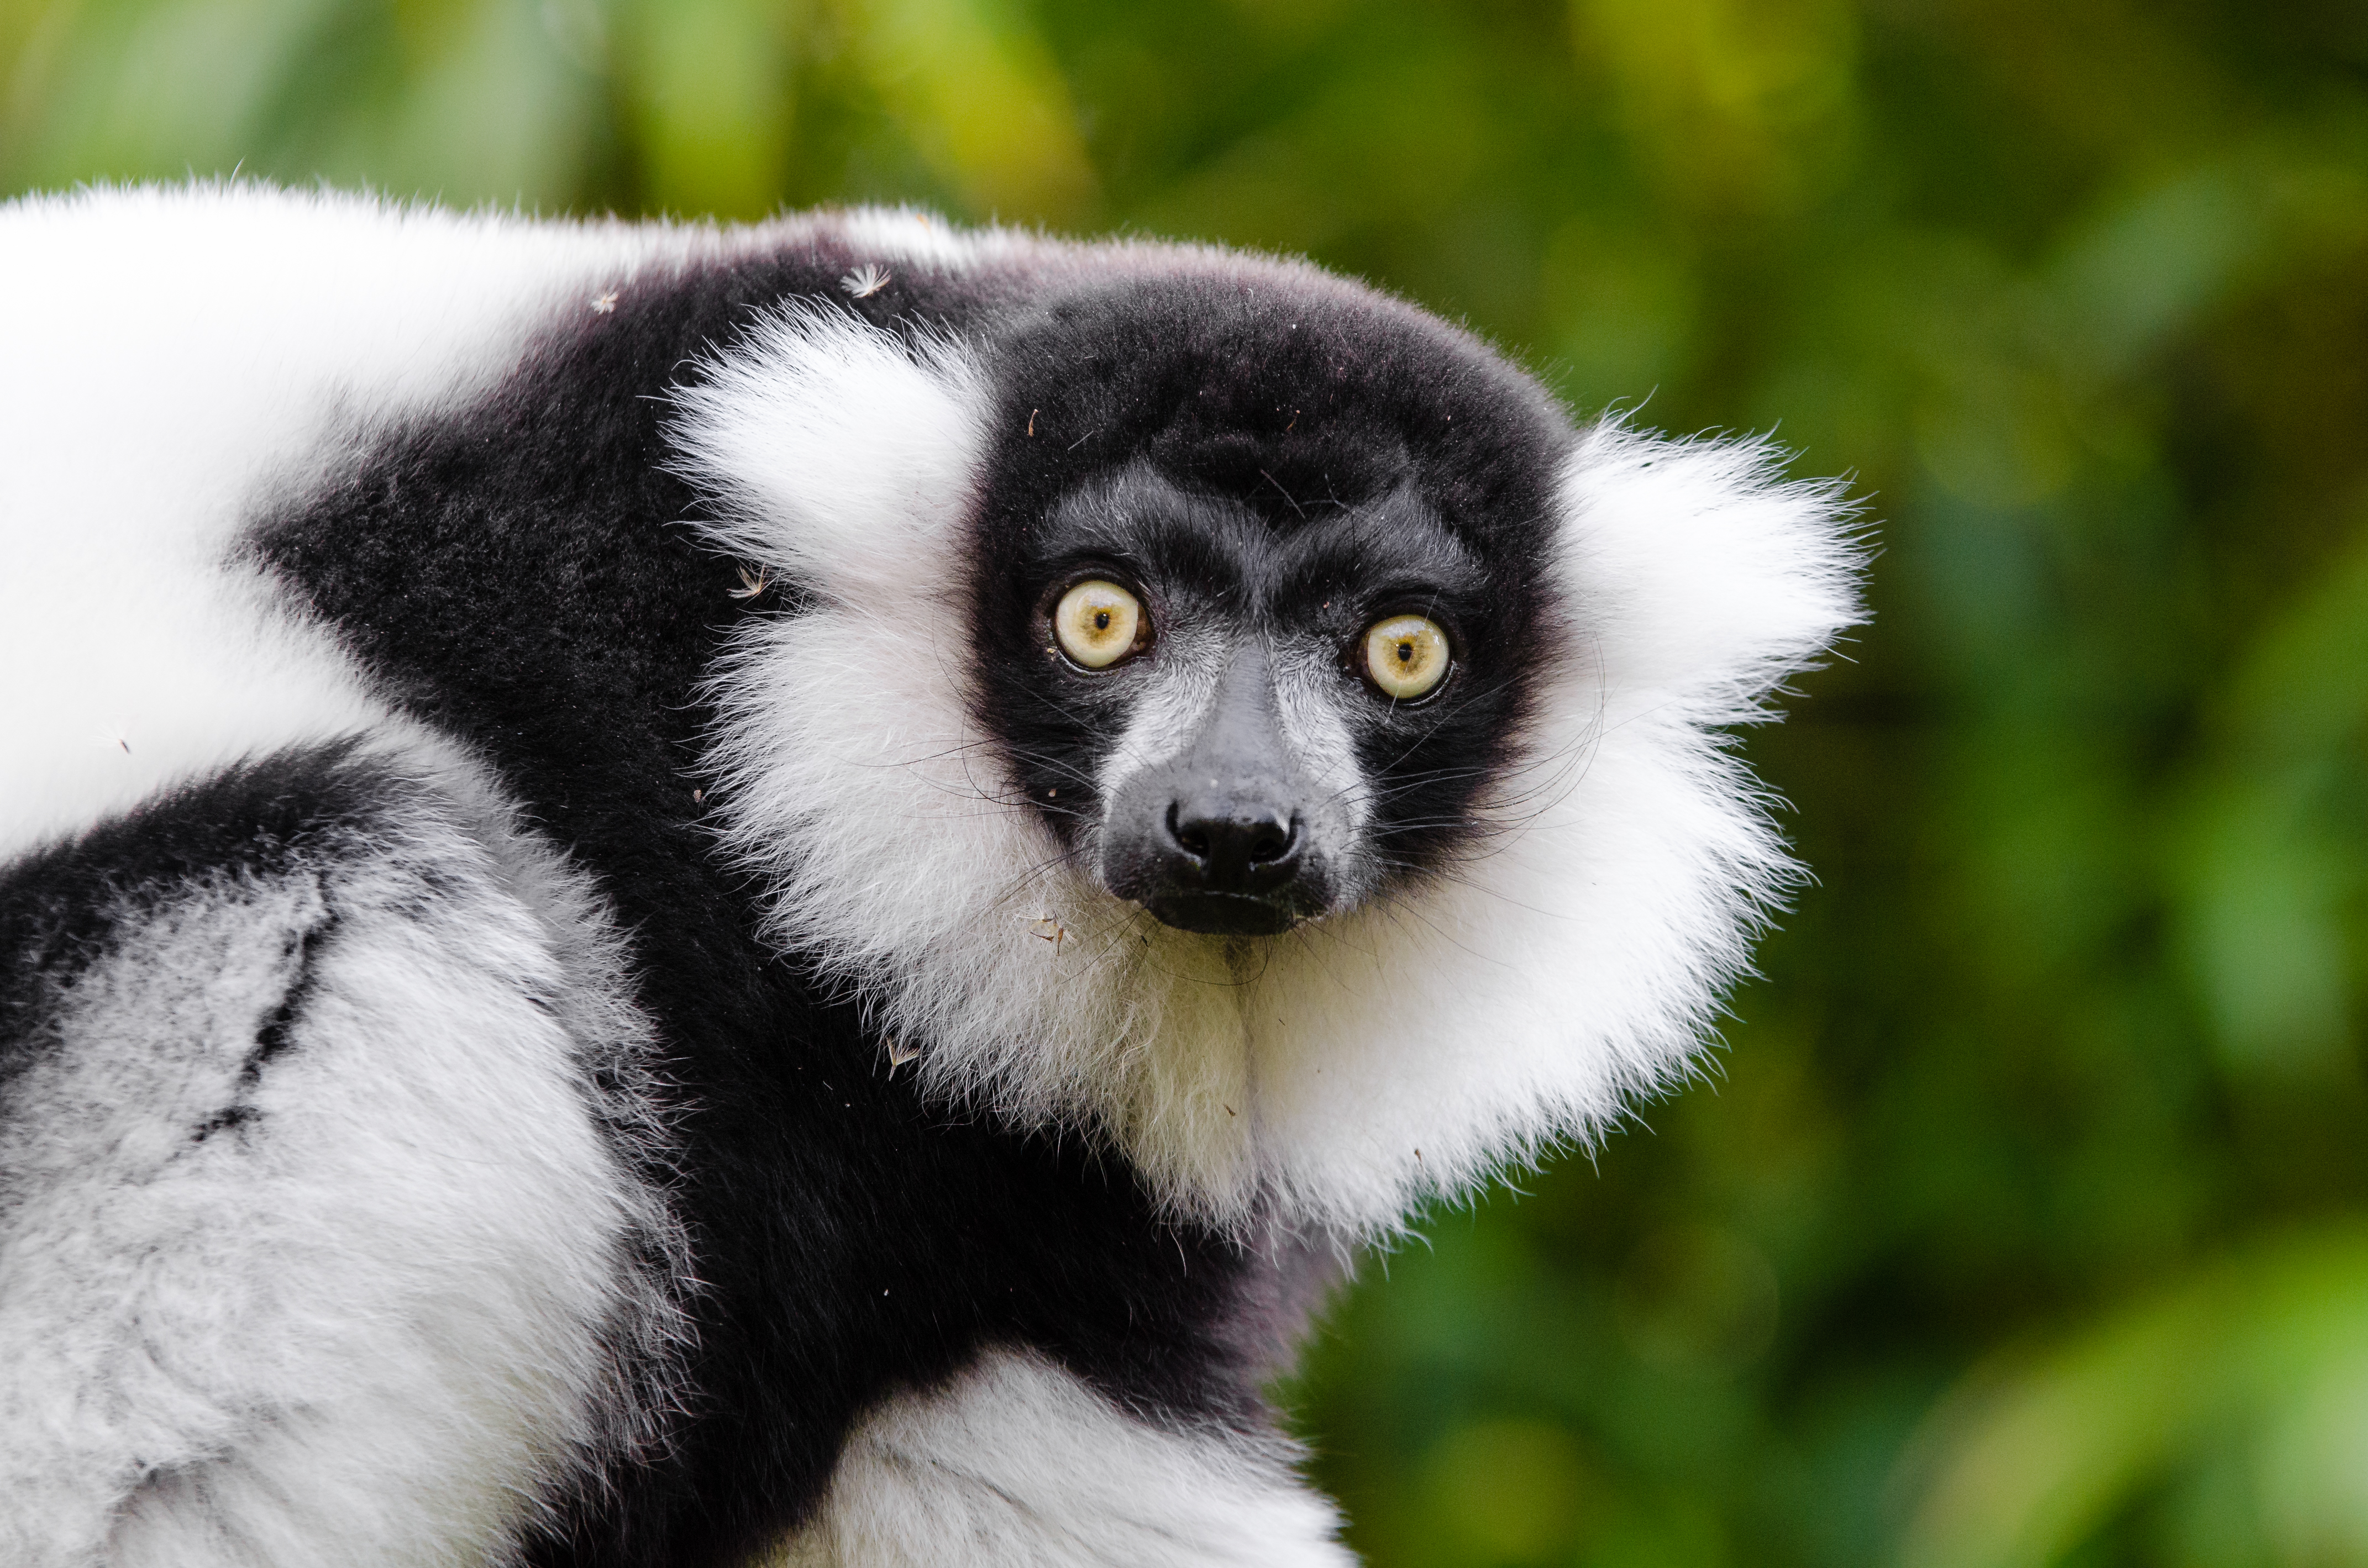
wildlife, mammal, fauna, primate, gibbon, vertebrate, lemur, new world monkey